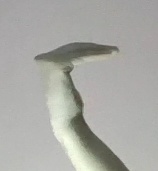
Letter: haa